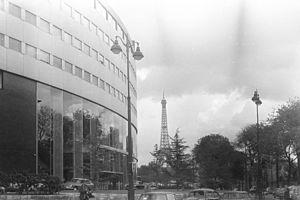
Henry Bernard (Français, 1912-1994): Maison de Radio France|Maison de Radio France, 1963, à Paris, avec la Tour Eiffel au second plan.
Cette page concerne l'année 1963 du calendrier grégorien.